Henning Solberg

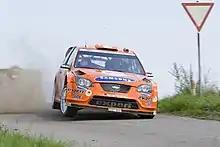
Solberg at the 2008 Rallye Deutschland.

For 2007, Solberg was given a full-time drive with the Stobart VK M-Sport Ford Rally Team. He achieved his second podium finish in the World Rally Championship by driving his Ford Focus RS WRC 06 to third place at his home event, the 2007 Rally Norway, when the rally was part of the WRC calendar for the first time. He later took his career third podium finish at the 2007 Rally Japan, and finished sixth in the drivers' championship, ahead of Subaru's Chris Atkinson and his young team-mate Jari-Matti Latvala.